Codicology

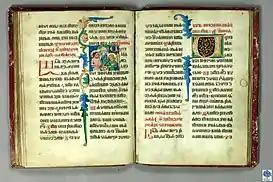
Reims gospel book

Codicology (from French "codicologie;" from Latin , genitive , "notebook, book" and Greek , "-logia") is the study of codices or manuscript books. It is often referred to as "the archaeology of the book," a term coined by François Masai. It concerns itself with the materials, tools and techniques used to make codices, along with their features.